Chapel of D. Fradique

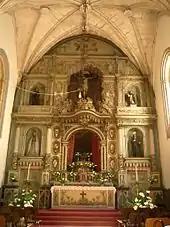
Altar of the Capela de D. Fradique de Portugal.

In 1255 the Royal Convent of Estremoz was founded. The noble Eborense knight, Nuno Martins, first of the cloistered order, who enjoyed royal favour and protection, was buried at the foot of the cross.